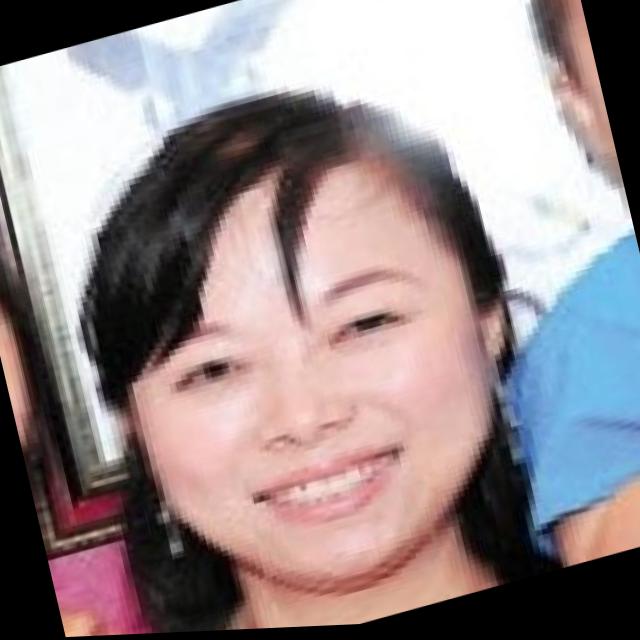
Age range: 21-44